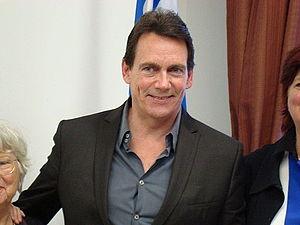
Photo de Pierre Karl Péladeau
La course à la direction du Parti québécois de 2014-2015 a pour but d'élire le chef du Parti québécois à la suite de la démission de Pauline Marois.